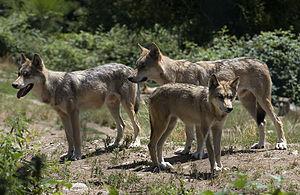
Loup de sibérie du Parc à Loups du Gévaudan
Le parc à loups du Gévaudan est un parc animalier situé à Sainte-Lucie, sur la commune de Saint-Léger-de-Peyre près de Marvejols, en Lozère. Il regroupe plus d'une centaine de loups, répartis dans deux parcs.
L'espèce de canidés Canis lupus, communément appelée loup ou Loup gris est officiellement scindée en une quarantaine de sous-espèces, incluant deux espèces de chiens. La sous-espèce de référence est Canis lupus lupus.